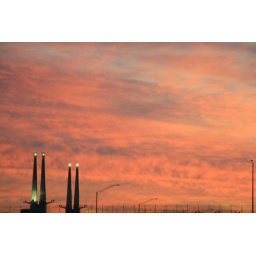
taken while travellng on a major highway in Florida heading toward a bridge on 1/1/10